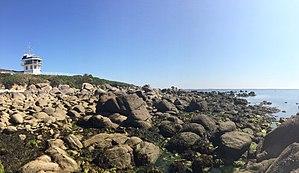
Pointe de Beg-Meil à marée basse À gauche le sémaphore.
Beg Meil est un lieu-dit de la commune de Fouesnant, en Bretagne, situé en bordure de l'océan Atlantique. C'est une station balnéaire réputée.